Shane Ferguson

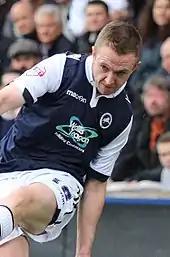
Ferguson playing for Millwall in 2015

In late February 2013, Ferguson joined Championship club Birmingham City on loan until 1 April. He scored his first goal for the club, and his first senior competitive goal, with a free kick from just outside the penalty area, to complete Birmingham's 4–0 away win against Crystal Palace on 29 March. His loan was extended until the end of the season, and he made 11 appearances before returning to Newcastle.